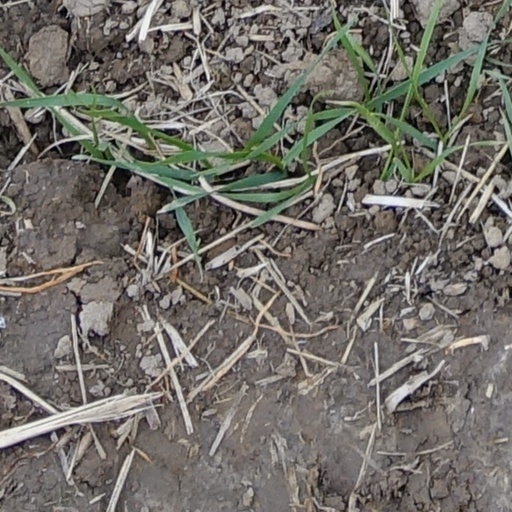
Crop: wheat